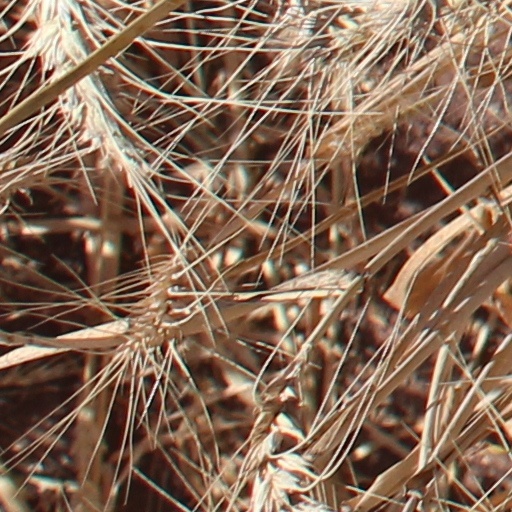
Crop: wheat